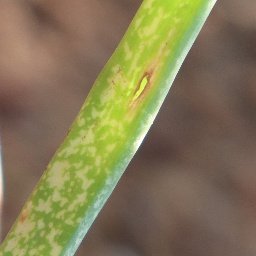
Label: Iris yellow virus